U.S. Route 1 in Florida

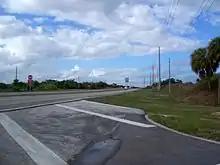
US 1 looking north from the Harbor Branch Oceanographic Institute entrance

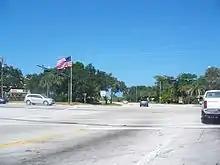
Intersection of CR 510 and US 1, in Wabasso

As US 1 enters Palm Beach County and Boca Raton, it forms the western boundary to Royal Palm Yacht and Country Club, meeting with the northern terminus of the southern section of SR 811. It passes through the heart of Boca Raton, becoming a divided road with three lanes each, becoming the eastern terminus of SR 808, intersecting SR 800, and becoming the eastern terminus of SR 794. US 1 then enters Delray Beach, becoming a one-way pair just north of Linton Boulevard, and meets SR 806 in central Delray Beach. US 1 becomes a divided highway again, entering Boynton Beach, SR 804 runs concurrent for two blocks, providing access to local beaches at Ocean Ridge via the Intracoastal Waterway. At the city limits of Lake Worth Beach and Lantana, just north of Lantana Road, US 1's hidden designation, SR 5, splits and runs parallel to US 1 a few blocks to the east. In central Lake Worth, US 1 intersects SR 802. Entering West Palm Beach, it first intersects SR 882, followed by US 98/SR 80.